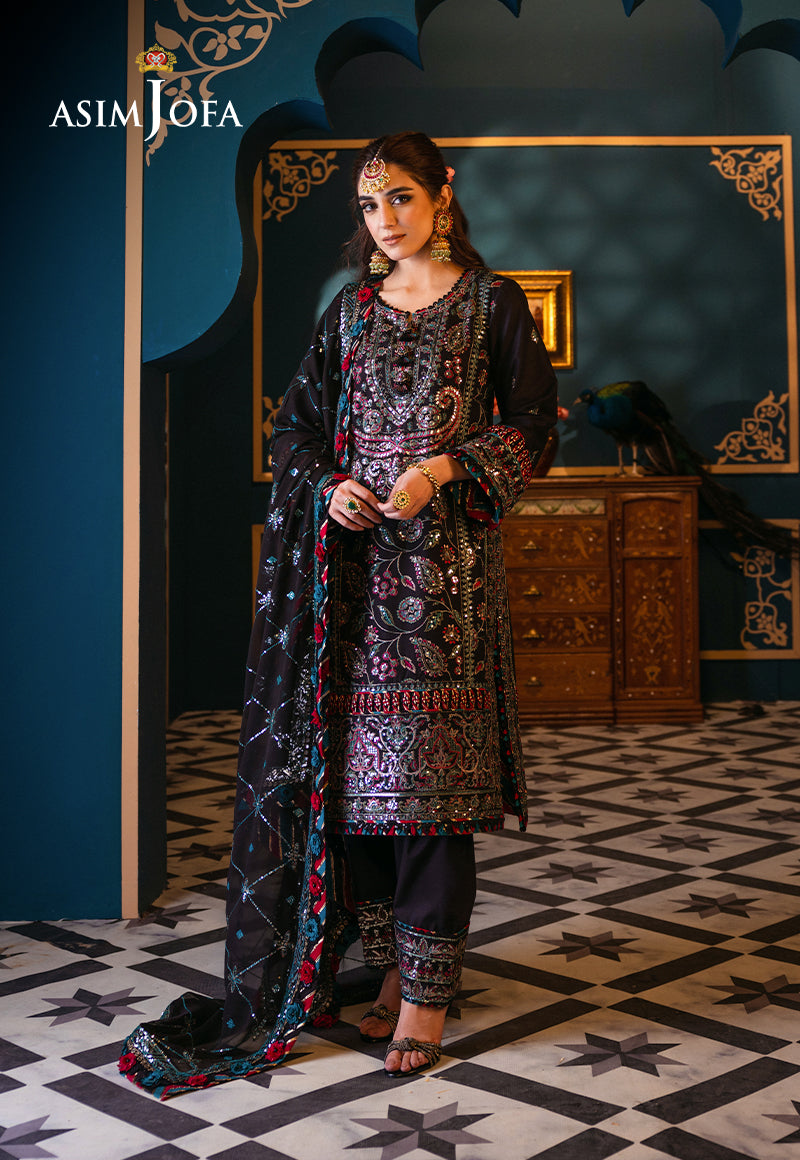
black blue embroidered chiffon suit